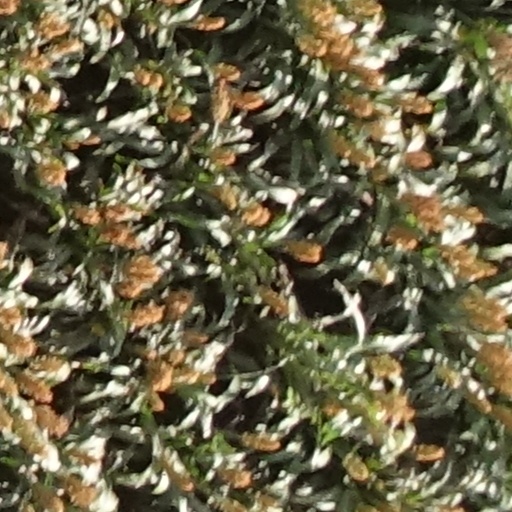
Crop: sorghum